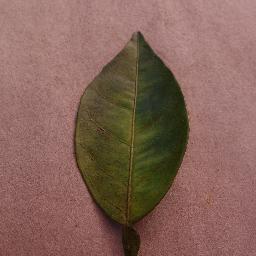
Label: Orange___Haunglongbing_(Citrus_greening)